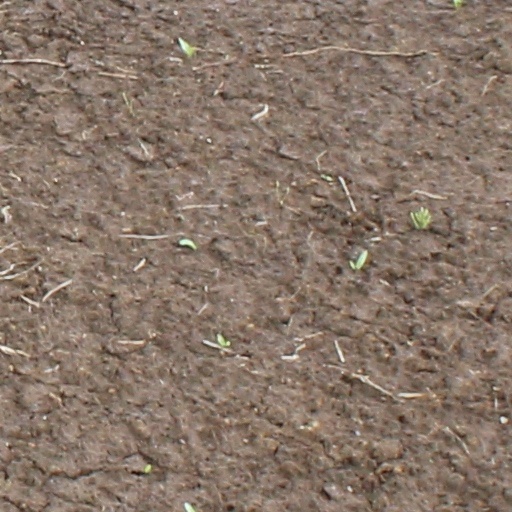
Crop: wheat